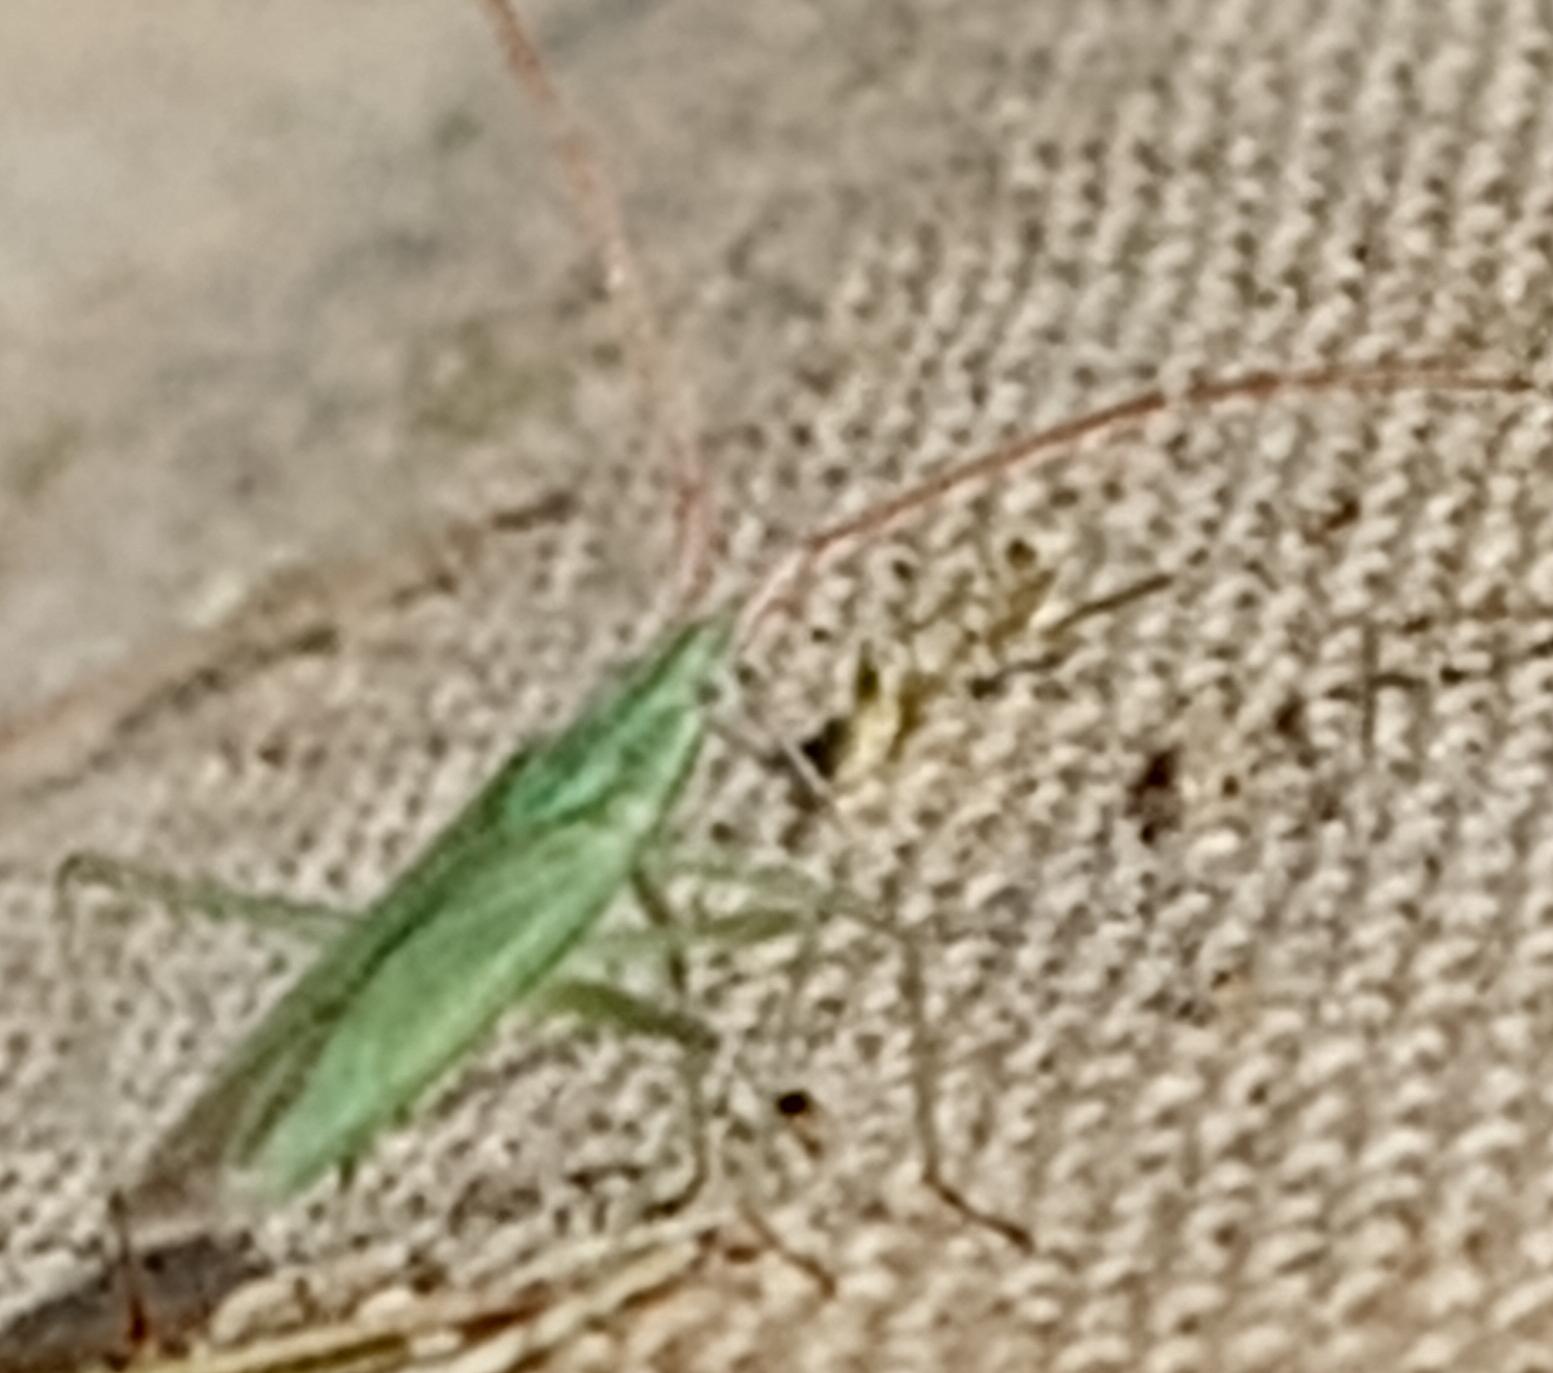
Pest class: occasional_pest